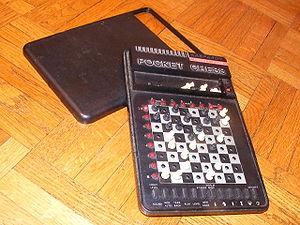
Le POCKET PLUS est un jeu d'échecs électronique de voyage. Les différentes parties de ce jeu électronique ont été fabriquées par SciSys dans trois villes
Saitek fut le premier fabricant de jeux d'échecs électroniques à utiliser ses propres microcontrôleurs.
Un jeu d'échecs électronique est un appareil électronique qui permet de jouer seul au jeu d'échecs. On dit aussi à juste titre jouer contre l'ordinateur : en effet, l'appareil comprend un système de calcul, des circuits intégrés spécialisés et une interface homme-machine suffisants pour les besoins du jeu. C'est donc un véritable ordinateur, complet et autonome.